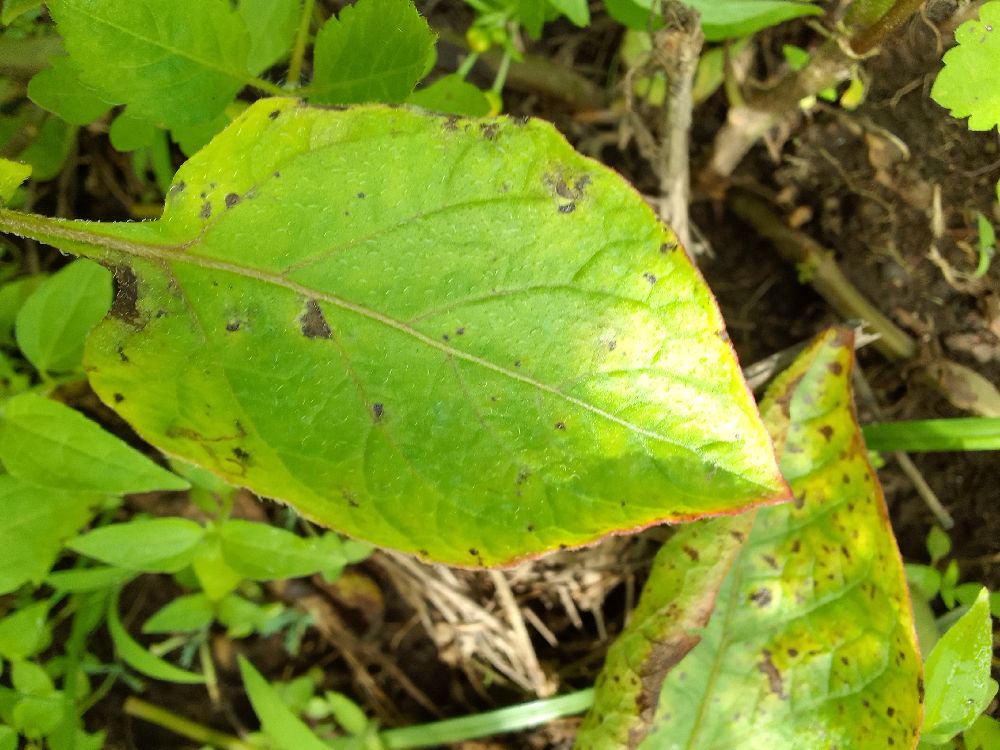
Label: Early blight